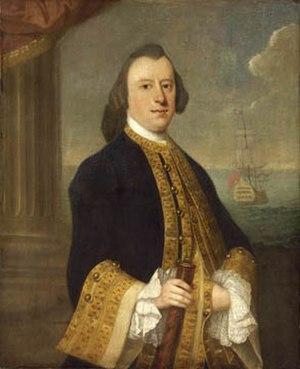
John Reynolds, né vers 1713, mort en 1788, était un capitaine dans la Royal Navy et gouverneur colonial de la Géorgie de 1754 à 1757.